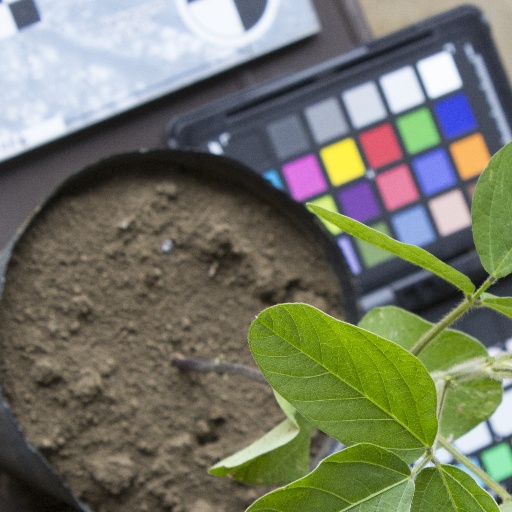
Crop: soybean